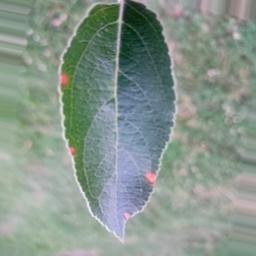
Label: Alternaria